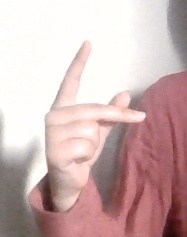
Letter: dha